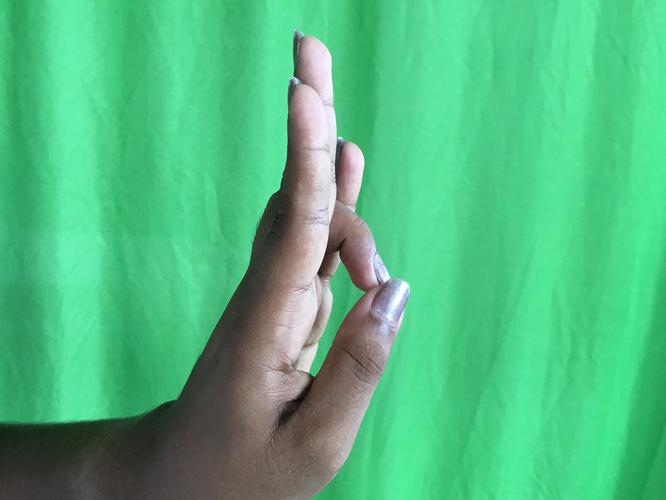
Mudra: Mayura
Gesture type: single_hand